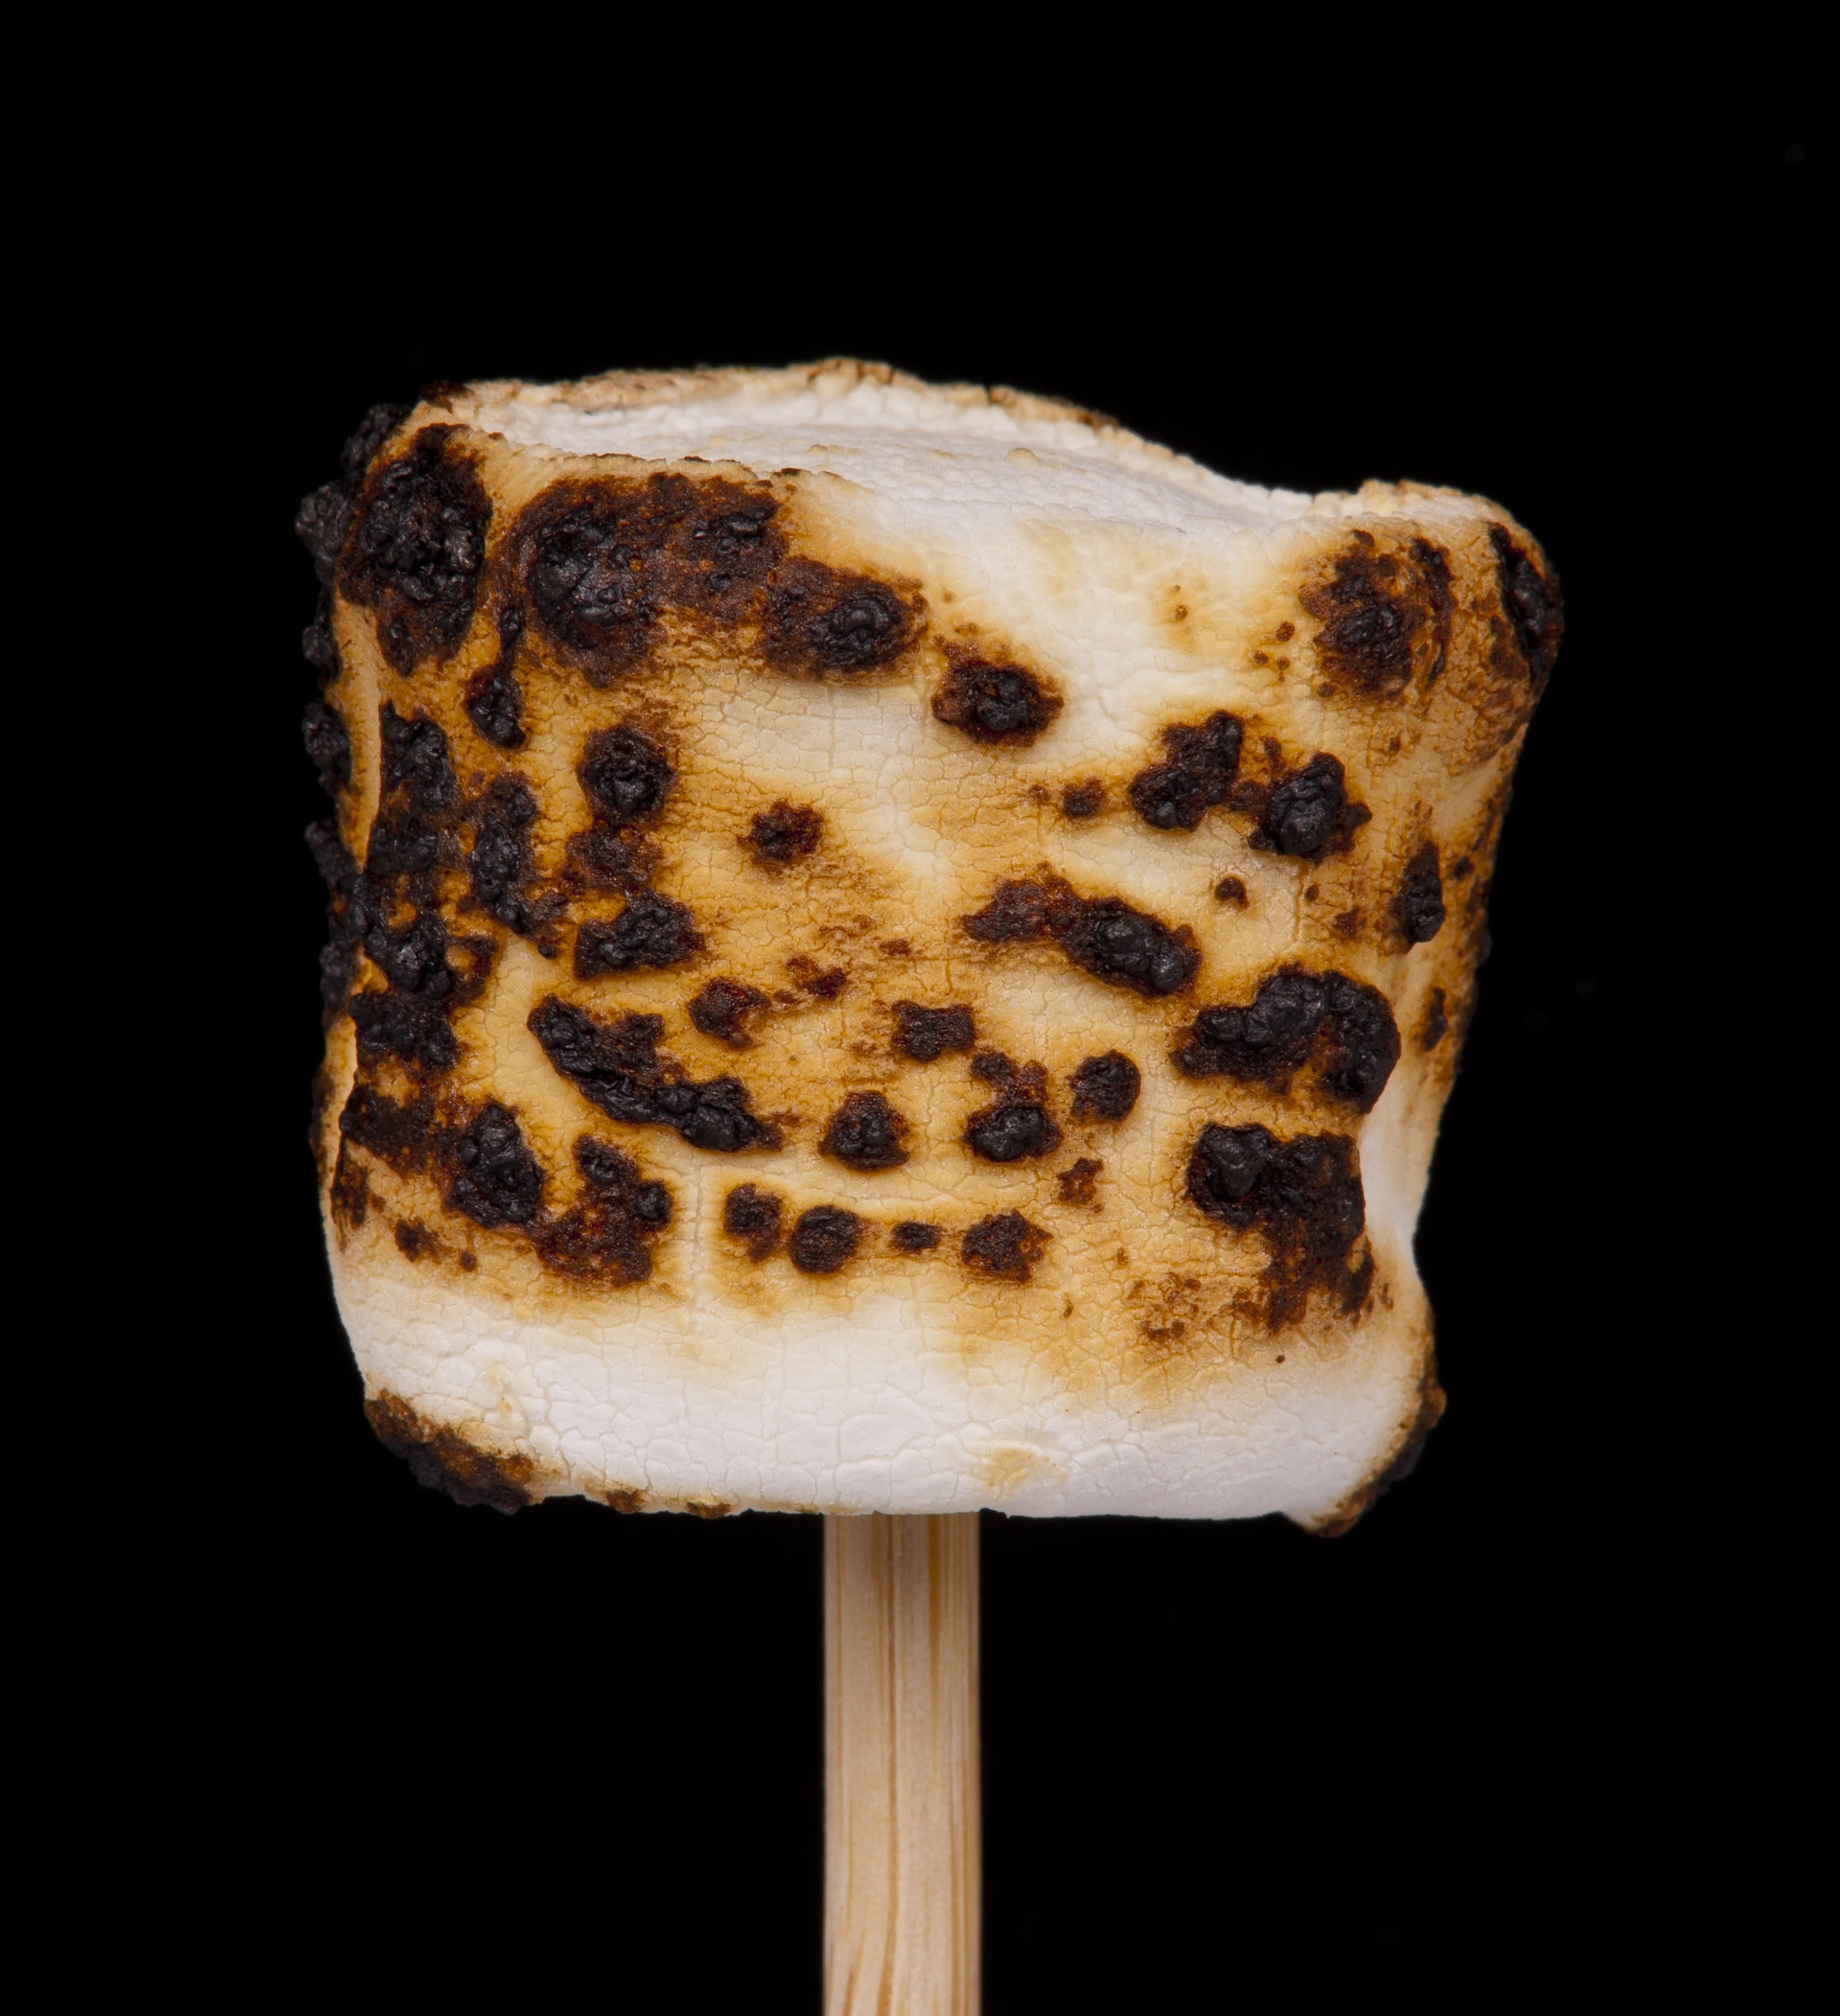
pattern, food, eat, material, close up, marshmallow, diet, macro photography, roasted